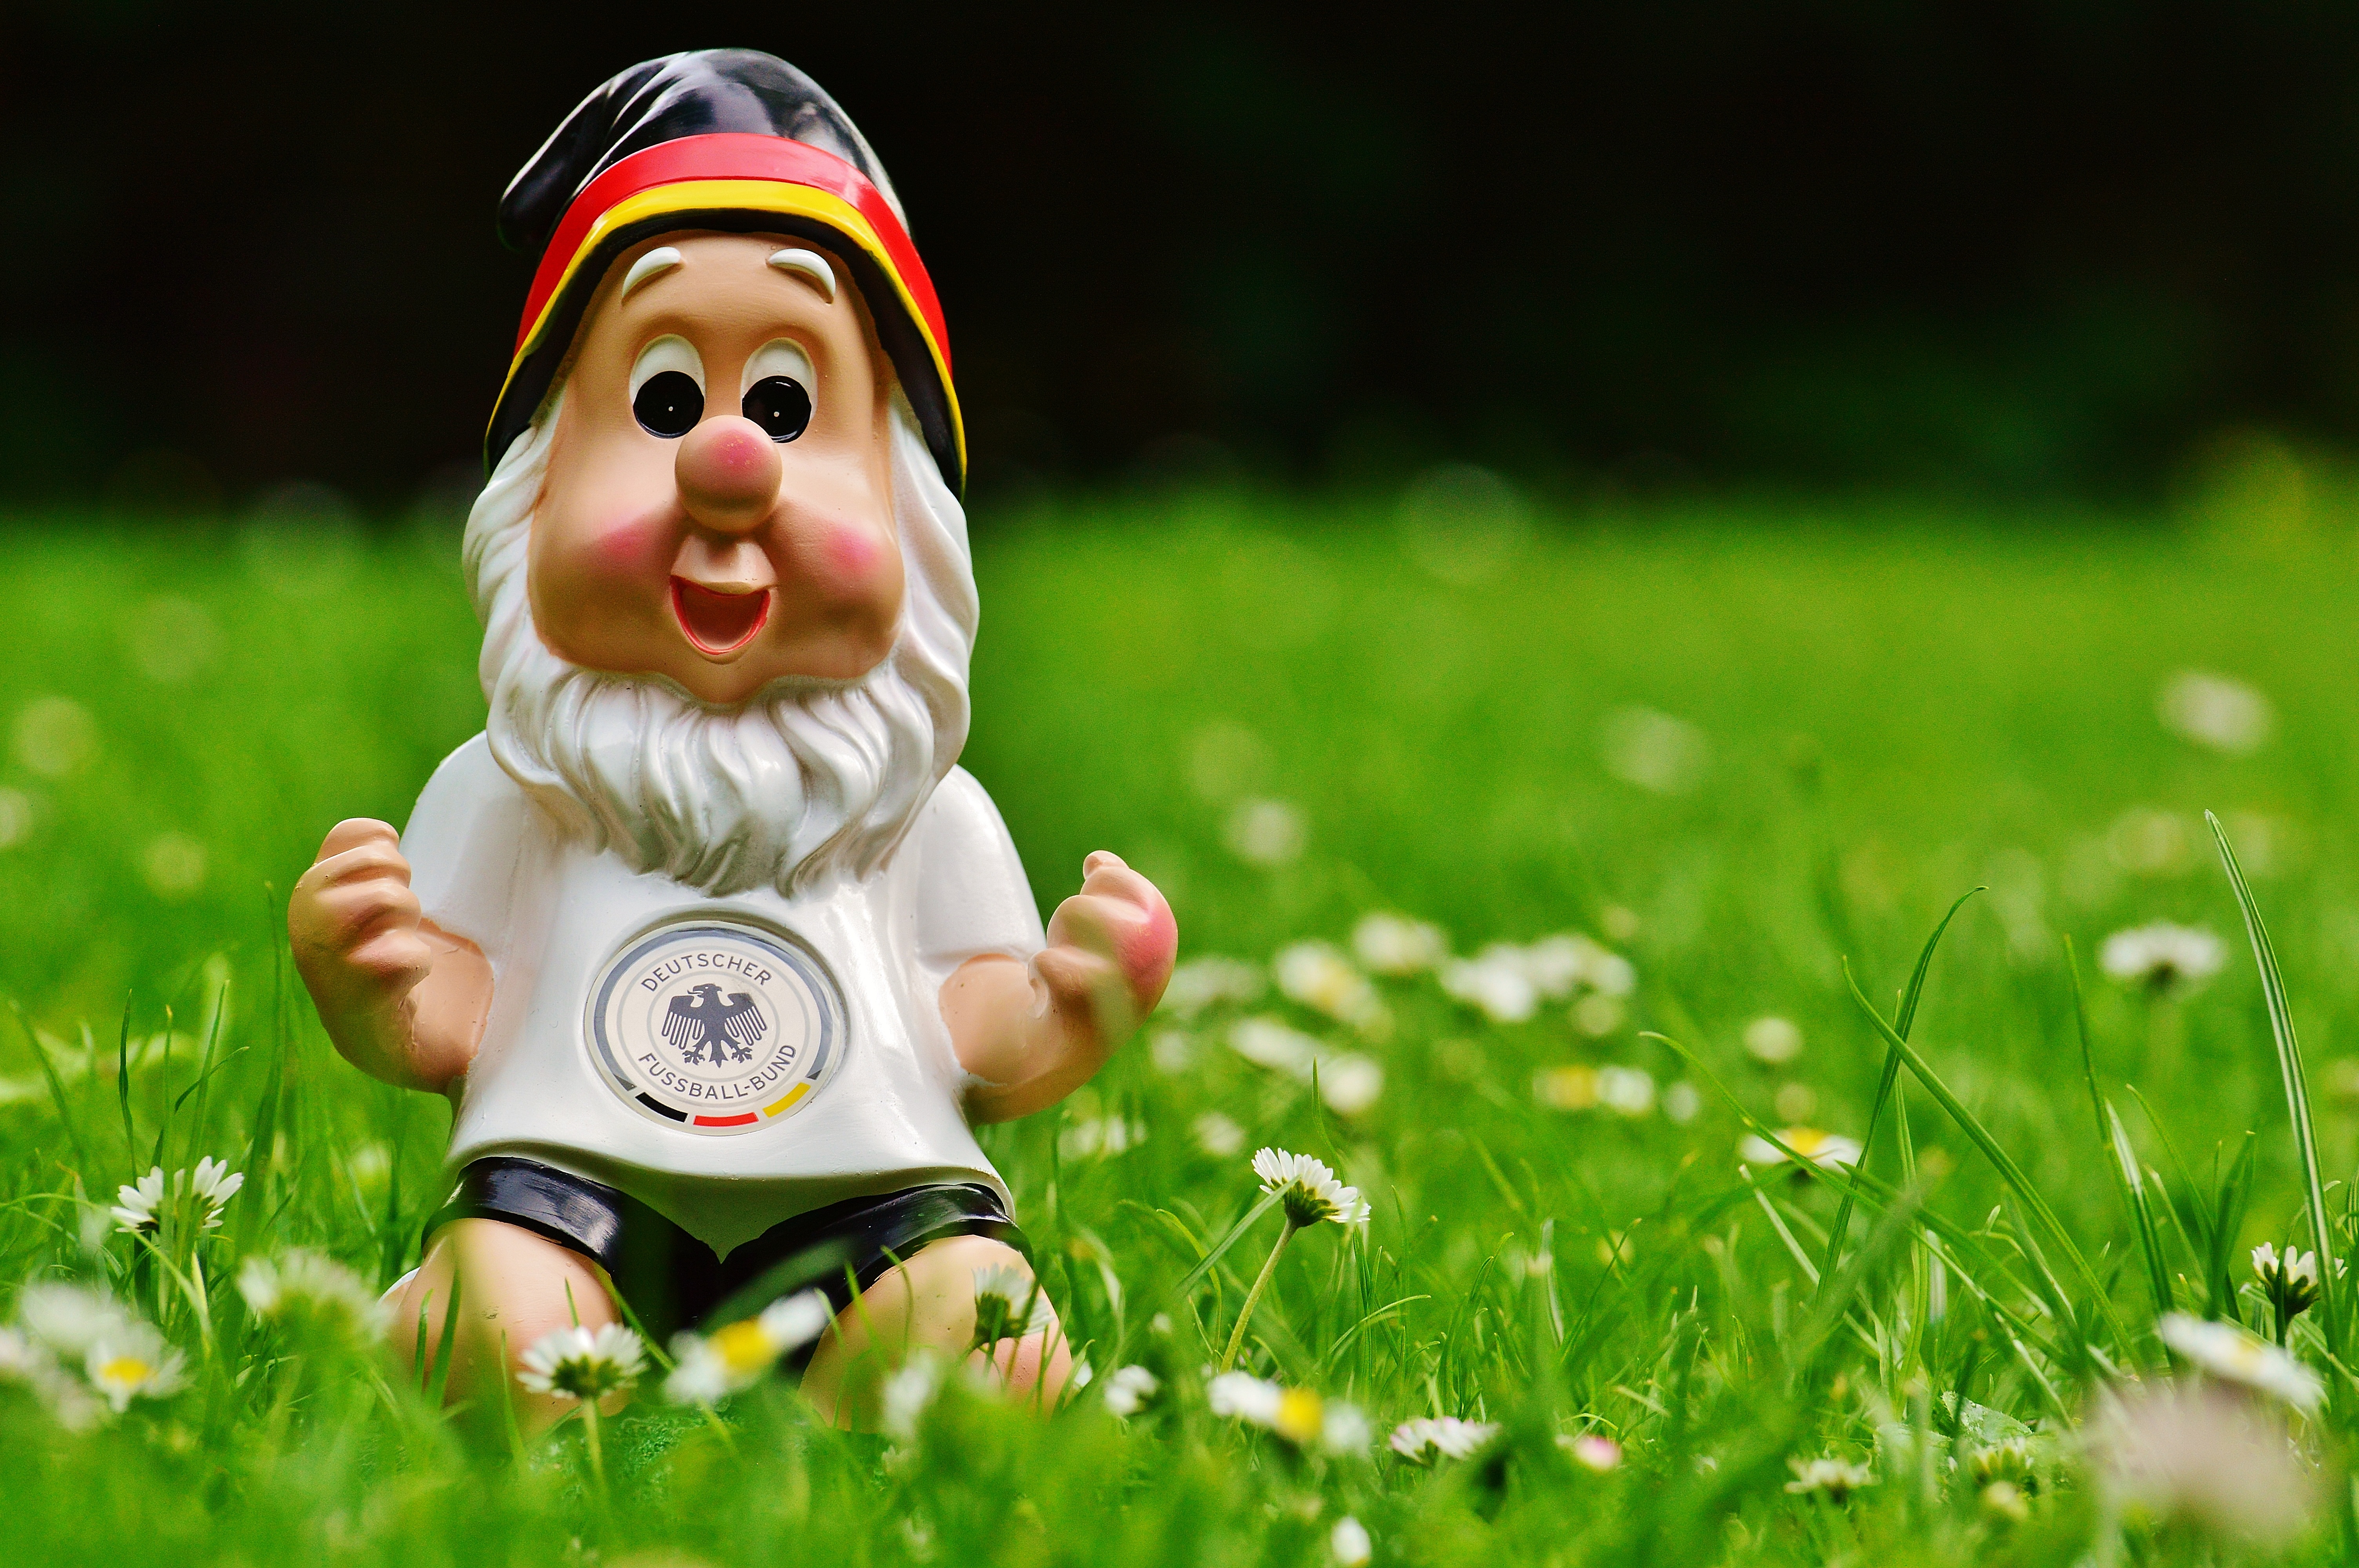
grass, sport, lawn, meadow, play, sweet, flower, cute, france, statue, green, child, football, 2016, competition, figure, toddler, em, funny, dwarf, tournament, garden gnome, football match, national colours, european championship, lawn ornament